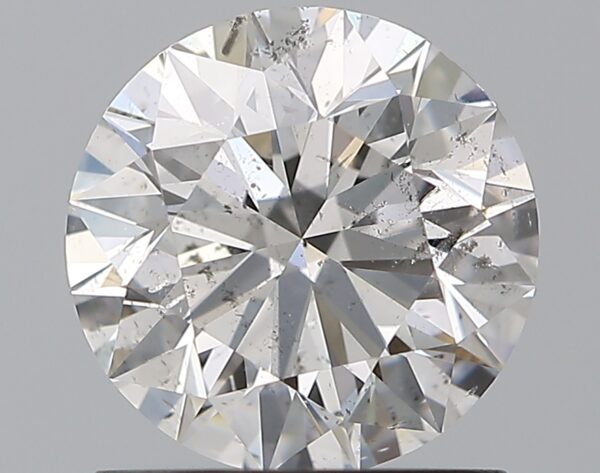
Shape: round
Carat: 1.21
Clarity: SI2
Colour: E
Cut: EX
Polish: EX
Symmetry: EX
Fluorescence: N
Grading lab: GIA
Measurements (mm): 6.74 x 6.79 x 4.25